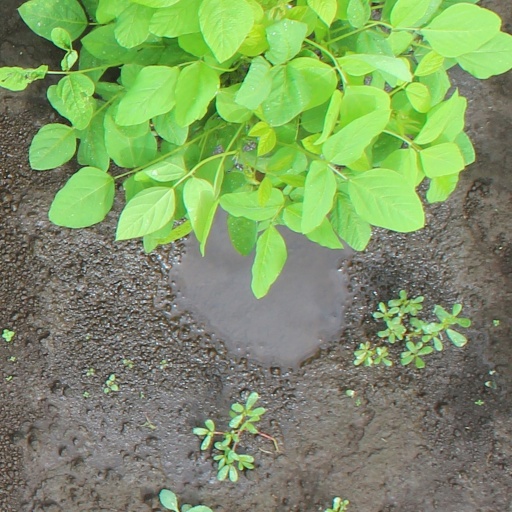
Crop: soybean